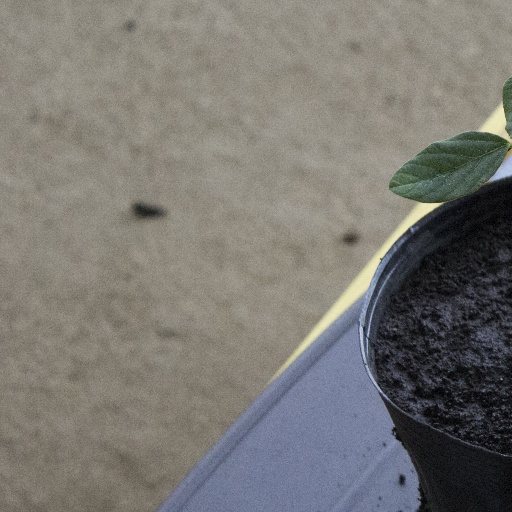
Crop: soybean